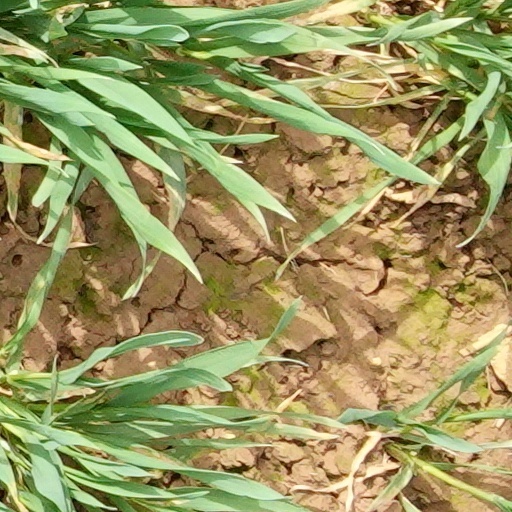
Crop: wheat